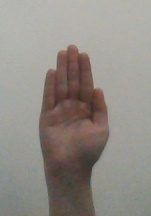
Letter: seen